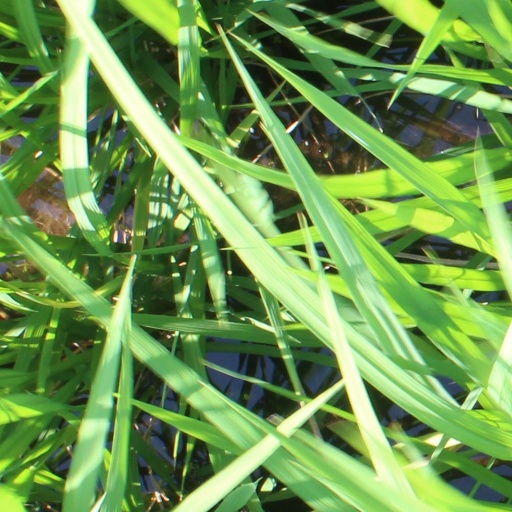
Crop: rice